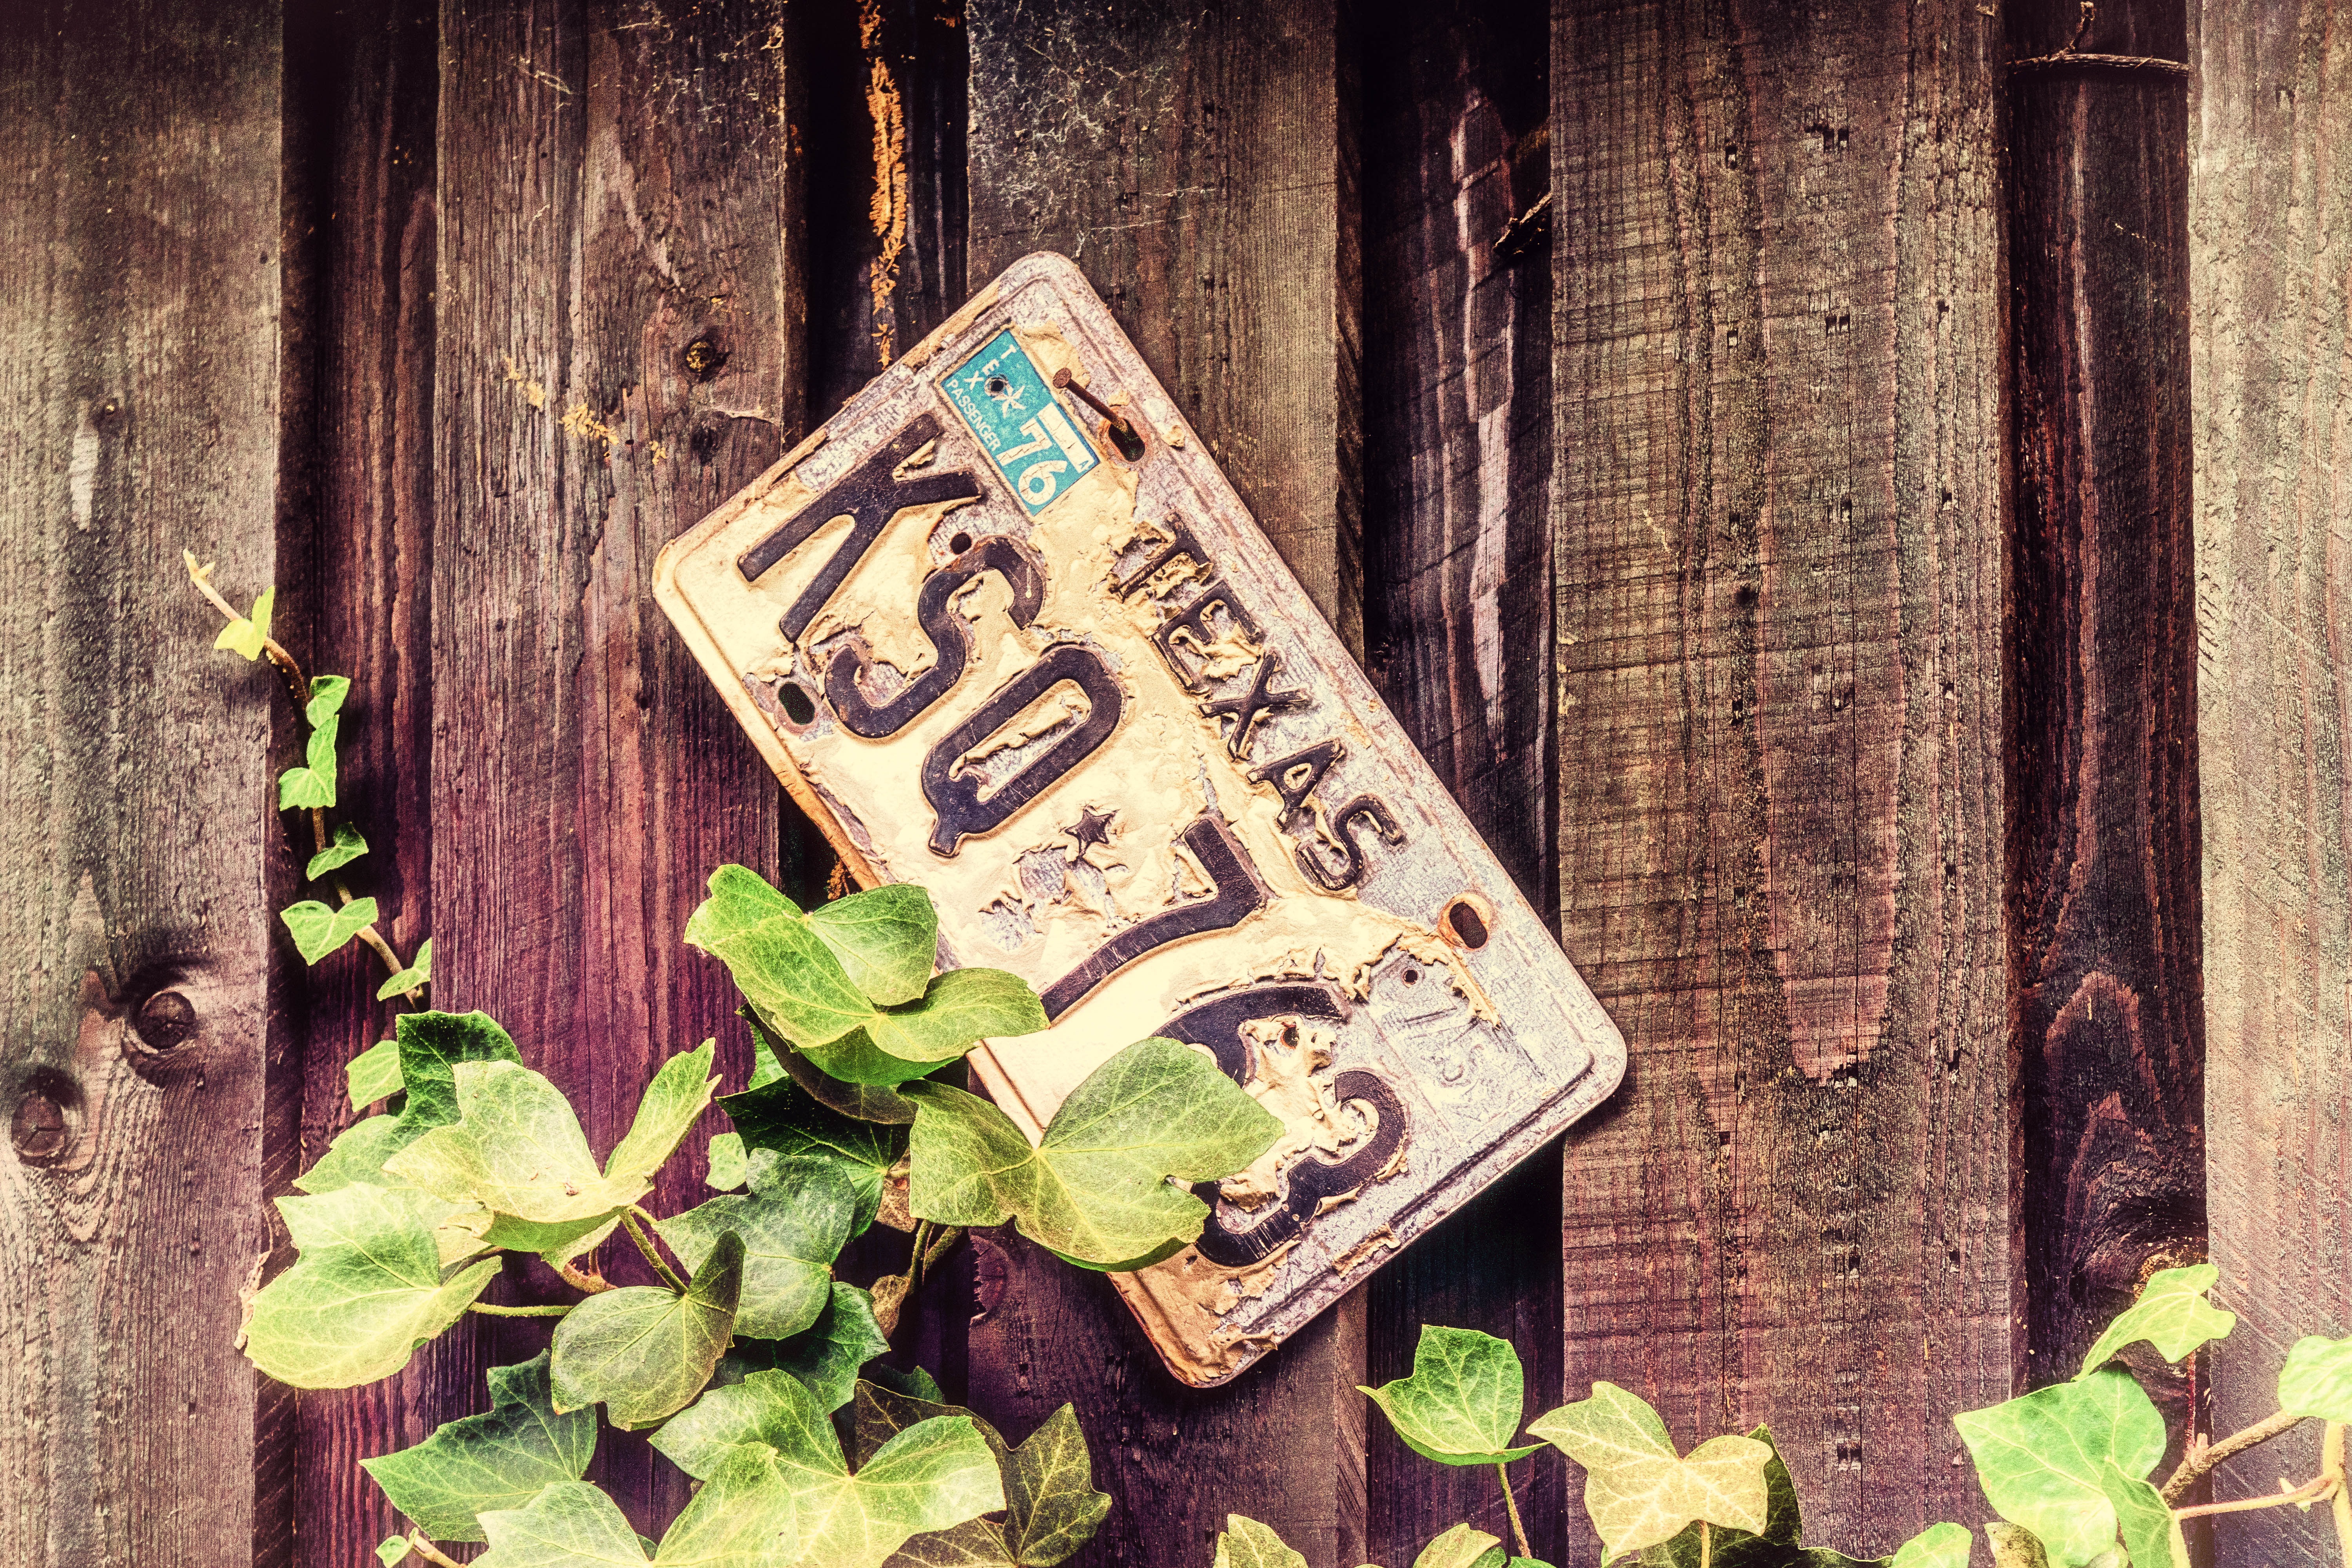
leaf, flower, old, green, usa, nostalgia, license plate, united states, indicator, art, texas, pkw, depend